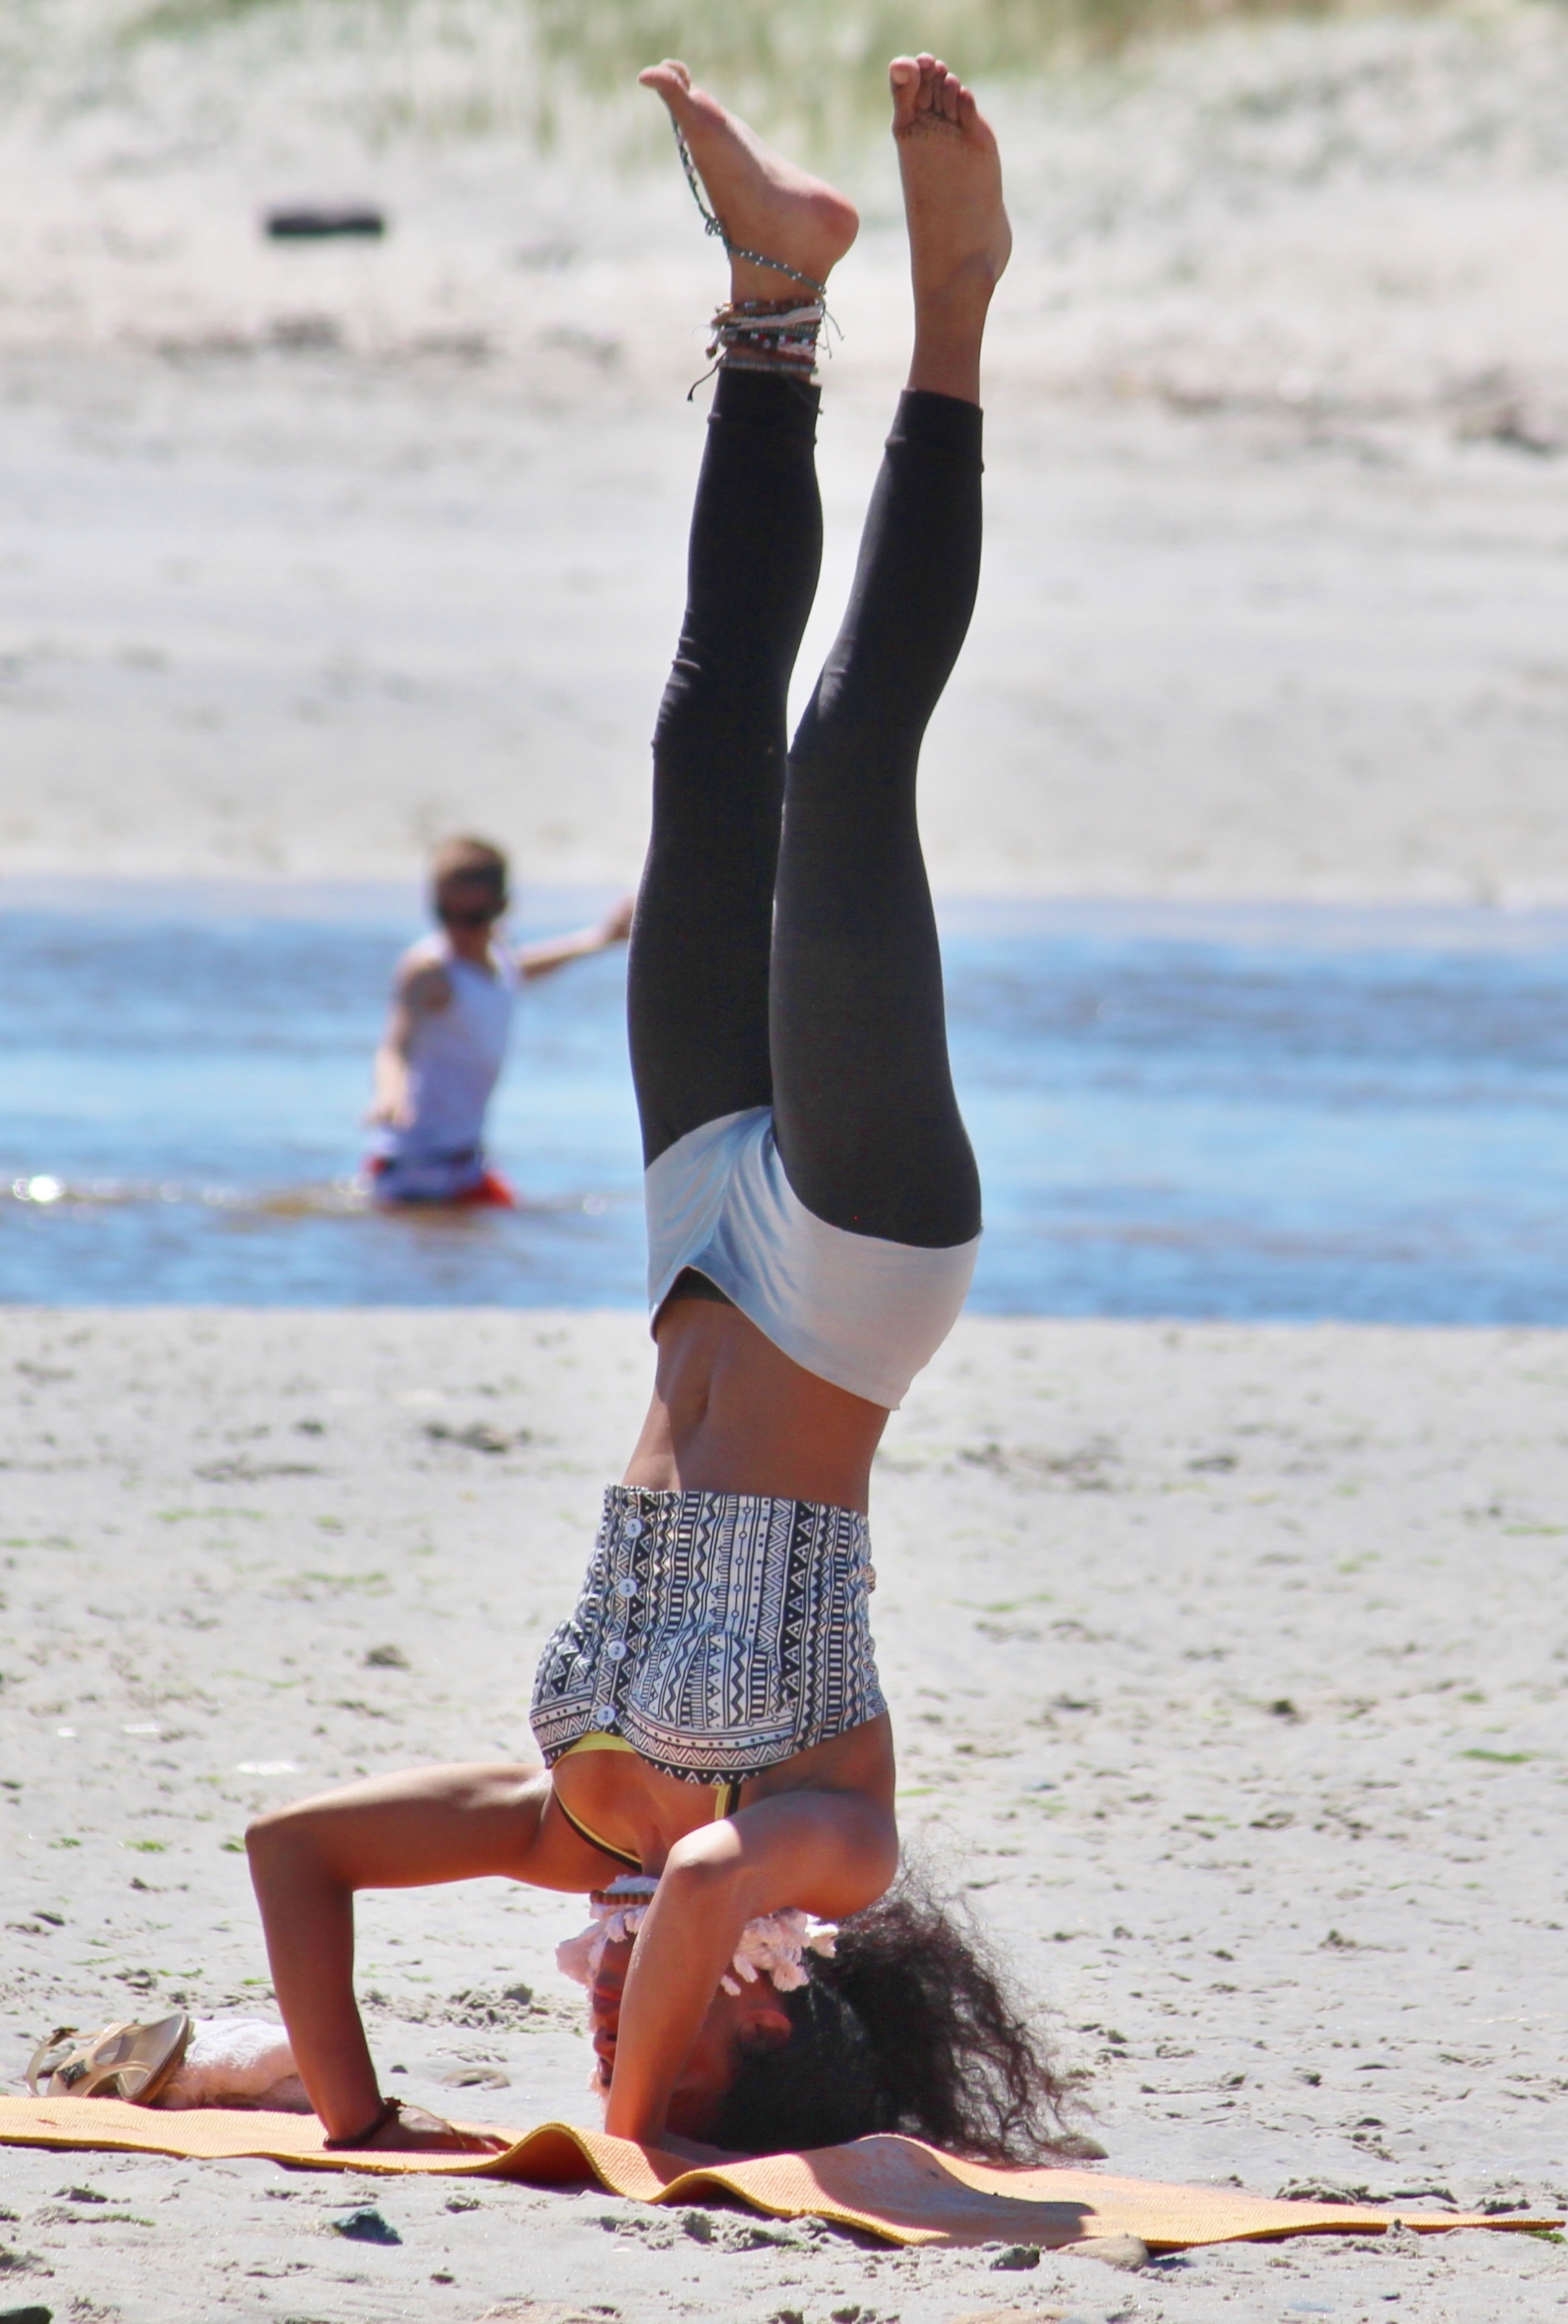
beach, sea, sand, girl, woman, leg, model, spring, fashion, clothing, swimwear, human body, sporty, relaxation, sports, yoga, beauty, beautiful, abdomen, photo shoot, physical fitness